Ezo flying squirrel

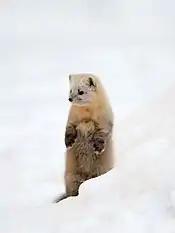
Remains of Ezo flying squirrels are sometimes found in droppings

The Ezo flying squirrel is entirely herbivorous, feeding on leaves, buds, flowers, seeds, acorns, catkins, and fruits of both broad-leaf trees and conifers, with significant seasonal variation. In spring, young leaves form a major part of the diet, including those of willows ("Salix" spp.), Japanese white birch ("Betula platyphylla"), and East Asian alder ("Alnus japonica"); in summer, cherries, mulberries, birch and maple seeds, and the unripe acorns of the daimyō oak ("Quercus dentata") and Mongolian oak ("Quercus crispula"); prior to winter, in order to put on weight—and increase the chance of survival—there is increased foraging of highly nutritious pine nuts; during the winter, birch and alder leaves and buds are consumed.